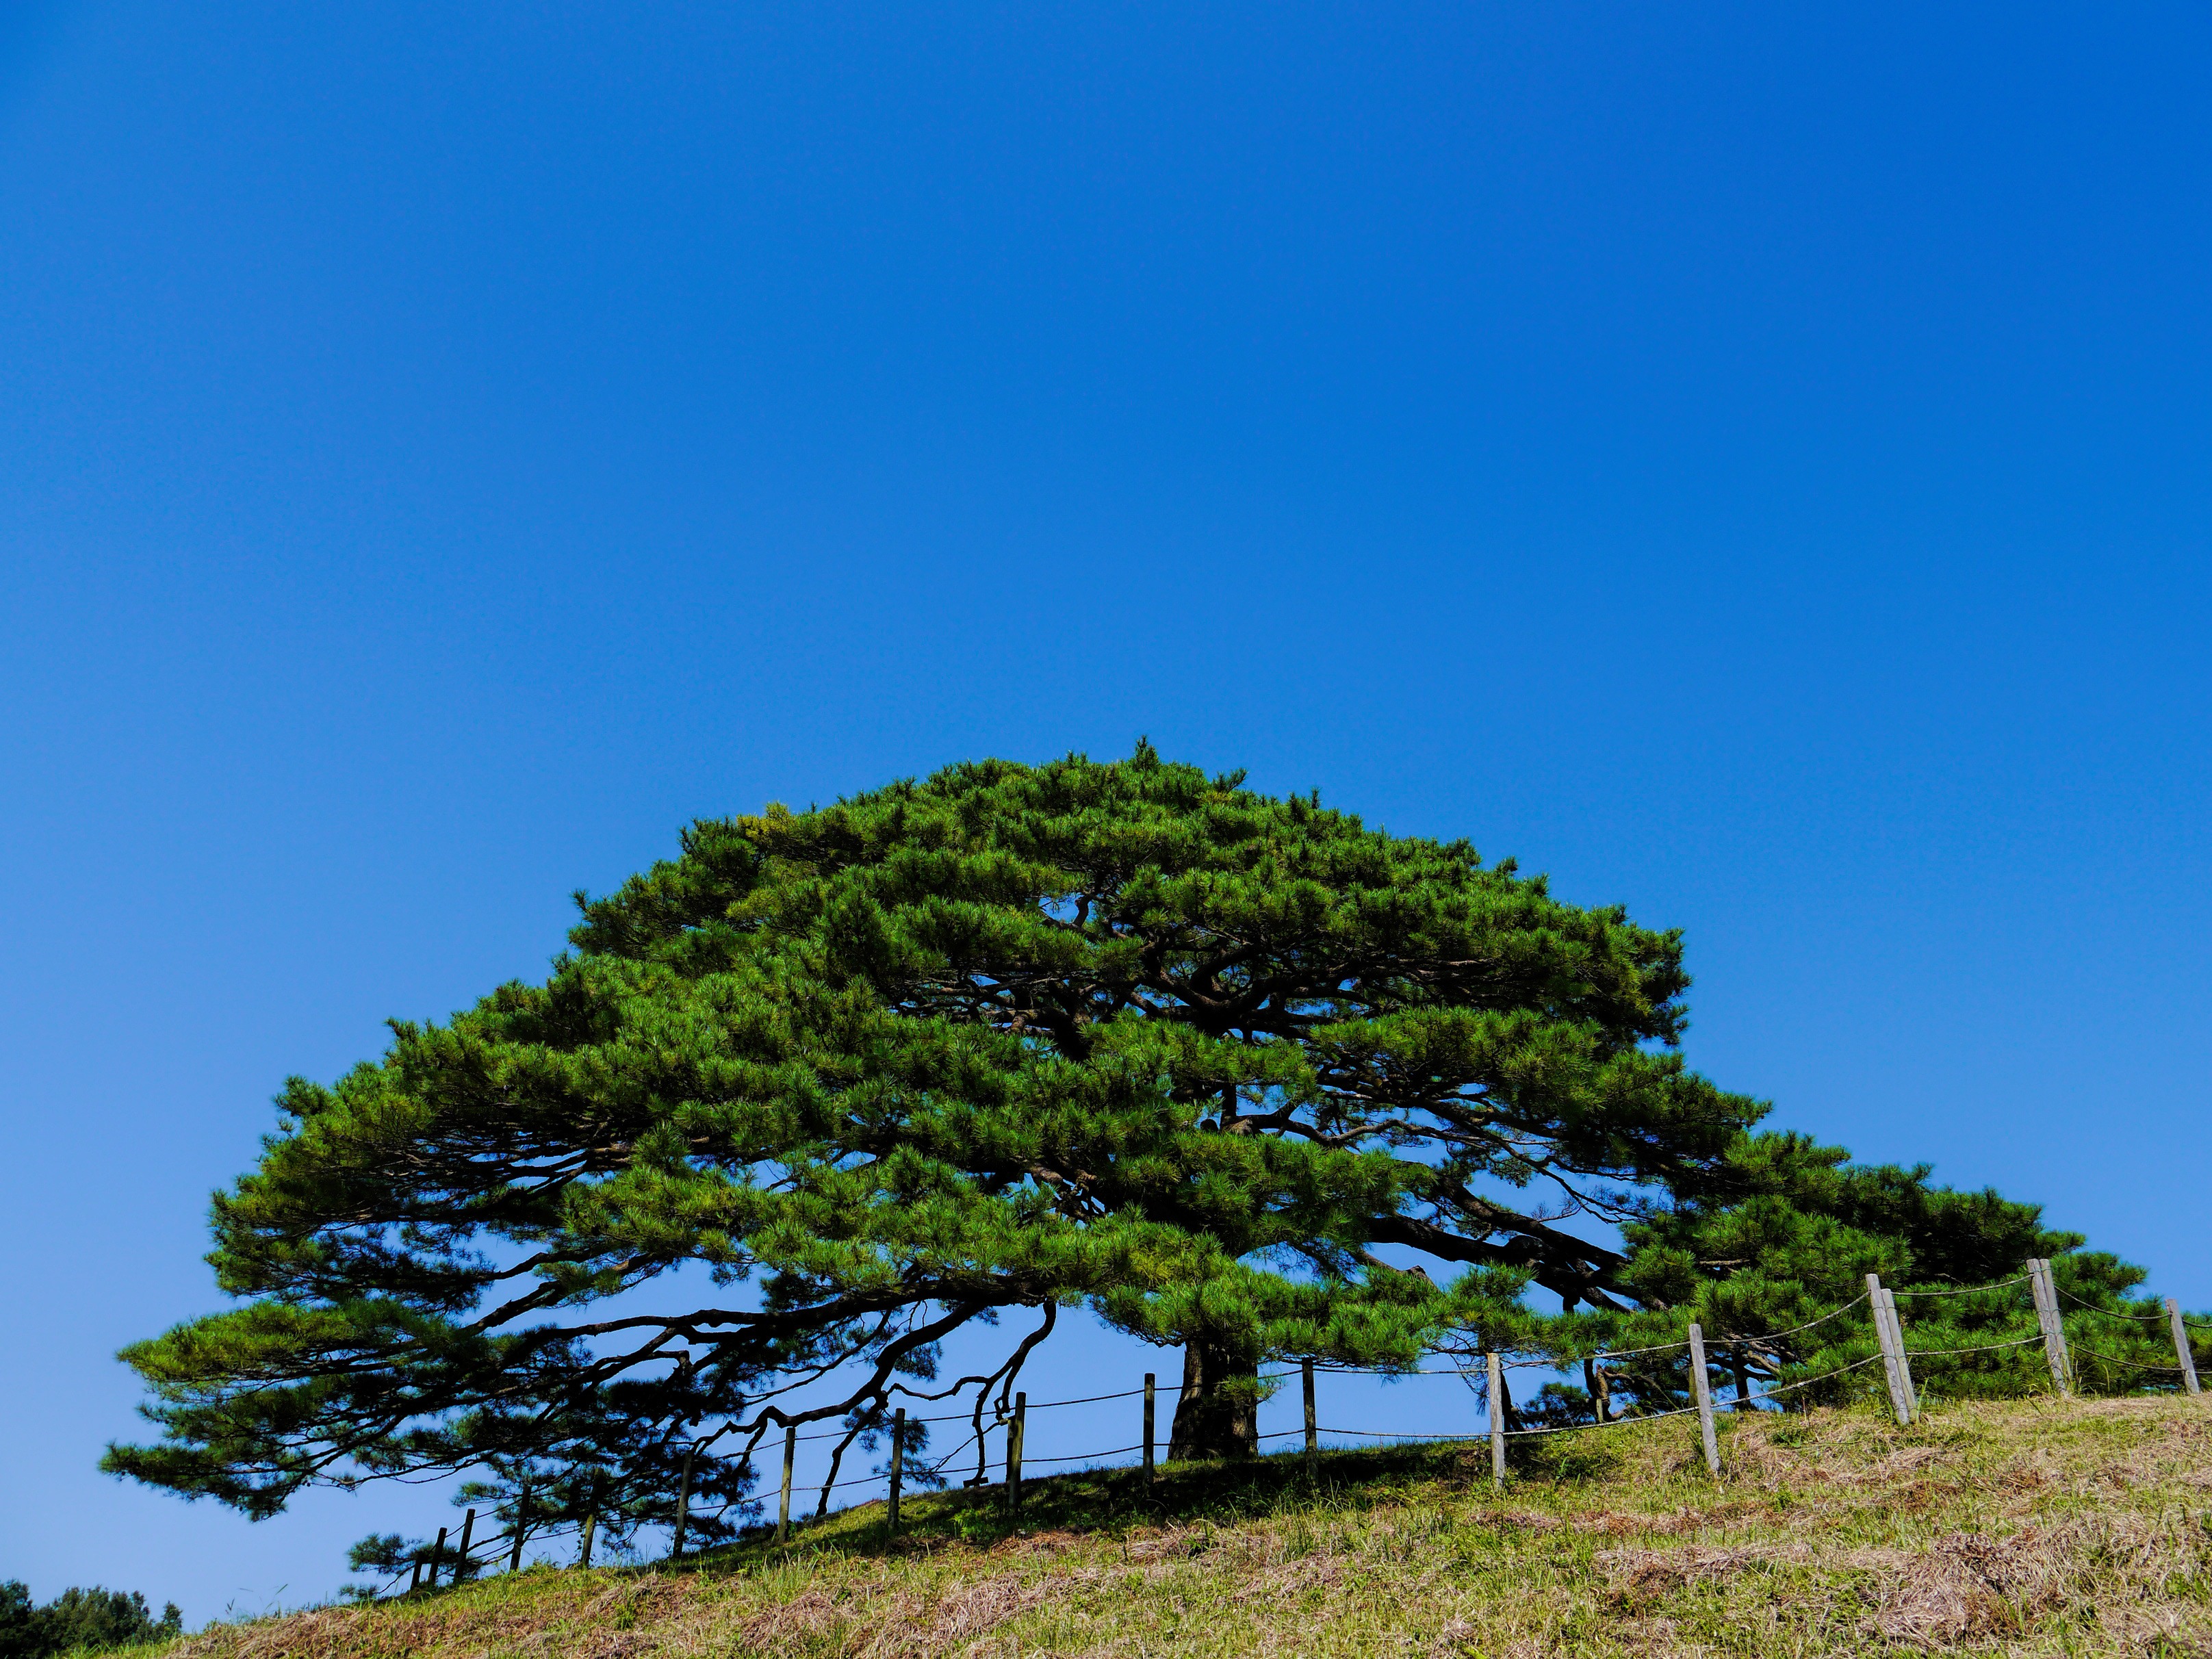
tree, plant, sky, field, meadow, hill, flower, pine, japan, ecosystem, pine trees, flowering plant, biome, woody plant, land plant